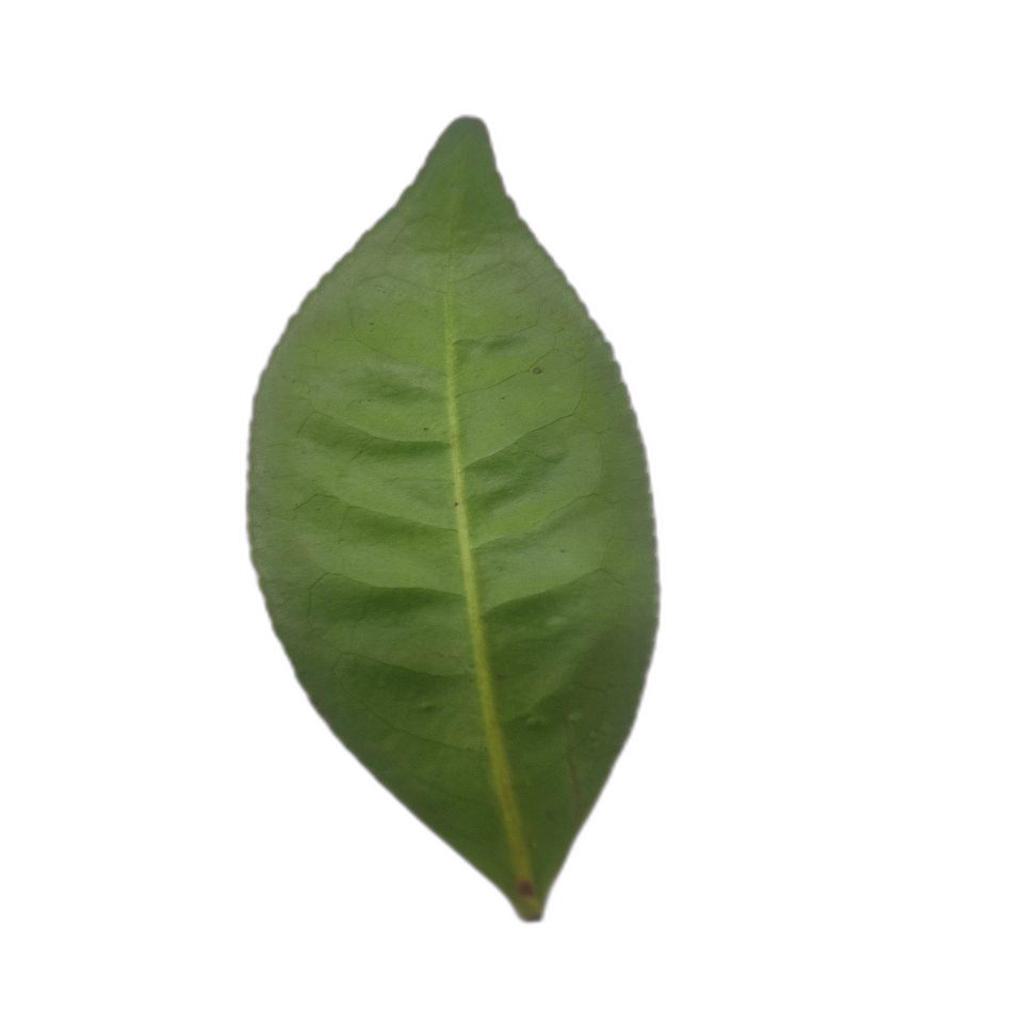
Label: Healthy